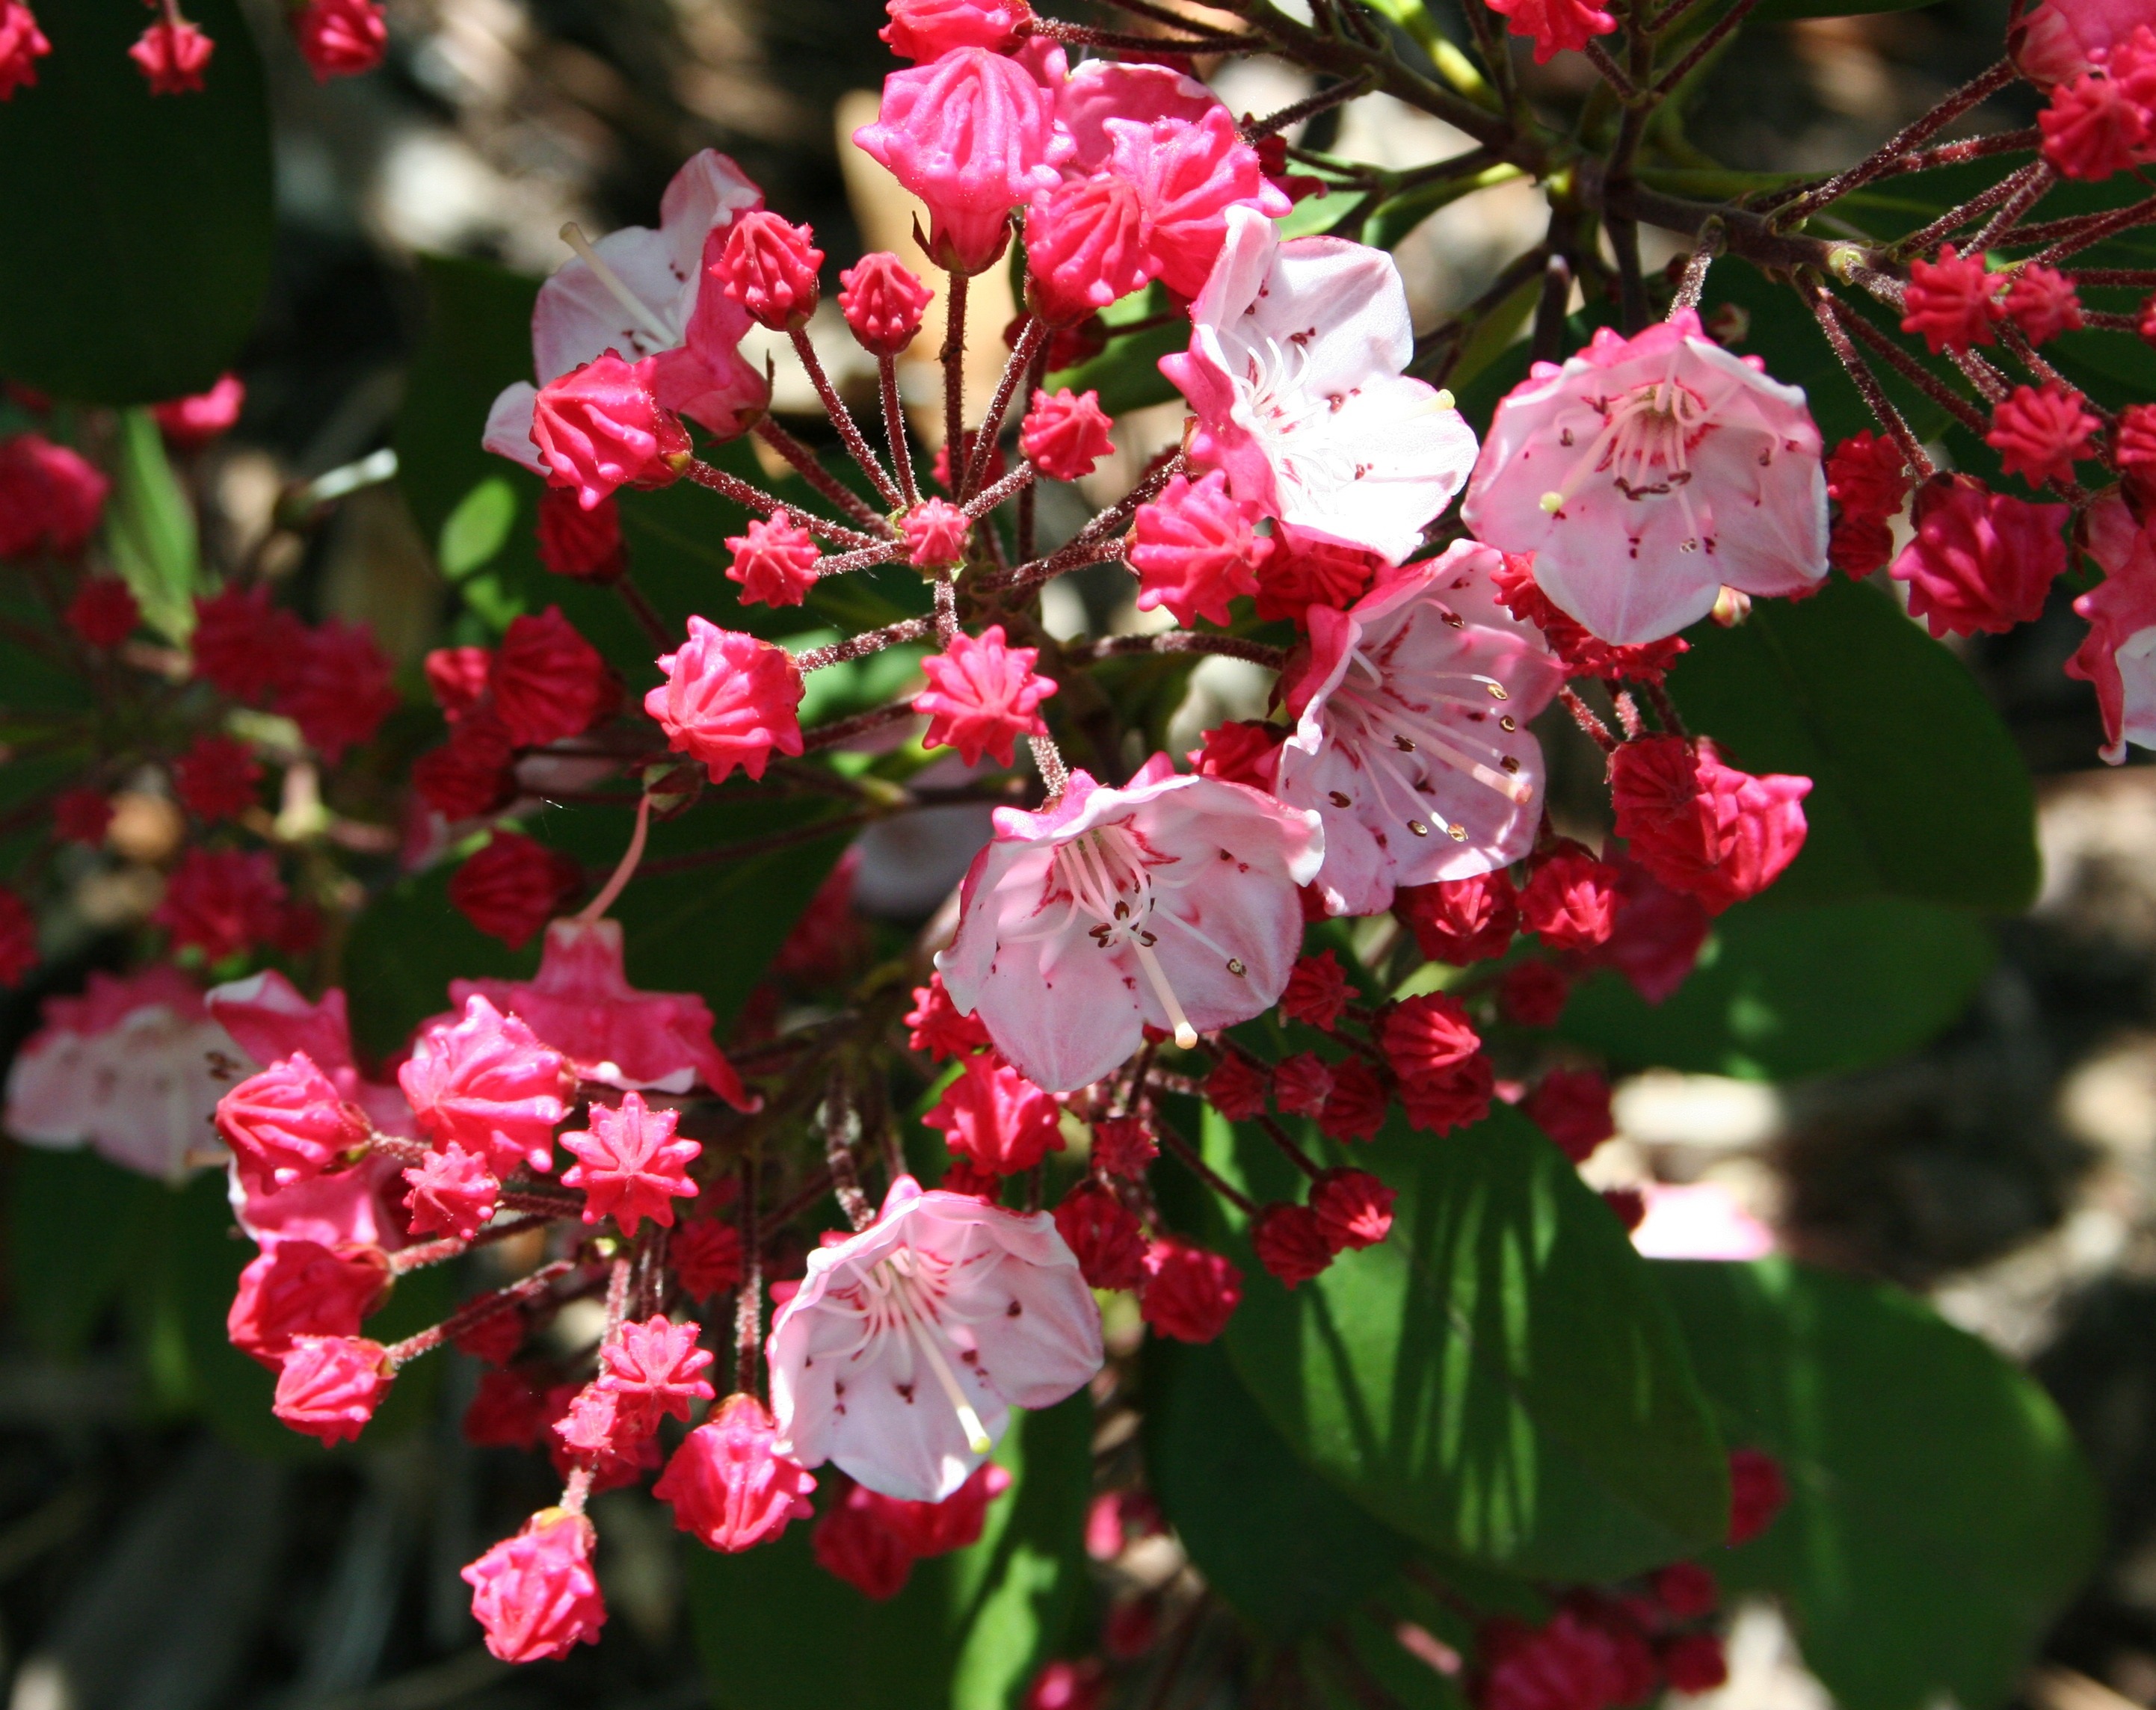
branch, blossom, plant, stem, leaf, flower, petal, bloom, floral, environment, red, herb, produce, natural, botany, agriculture, flora, botanical, plants, flowers, flower bed, outdoors, vegetation, petals, shrub, wildflowers, viburnum, horticulture, organic, flowering plant, woody plant, land plant